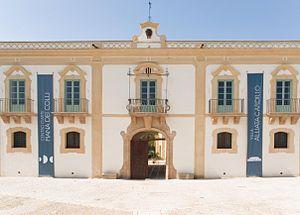
La Villa Alliata Cardillo est un bâtiment historique situé dans la Piana dei Colli, au nord de Palerme qui donne son nom au hameau de Cardillo, aujourd'hui quartier de Palerme.